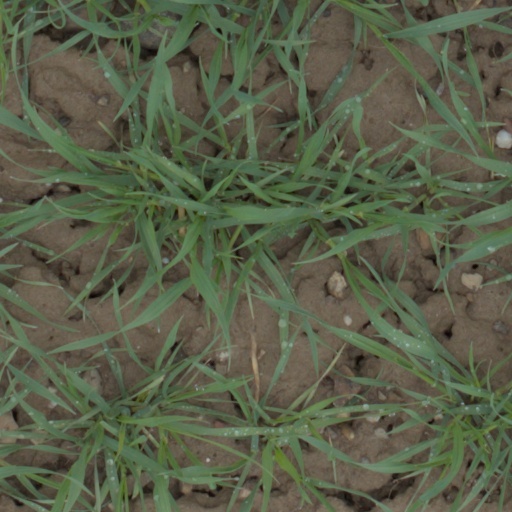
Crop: wheat